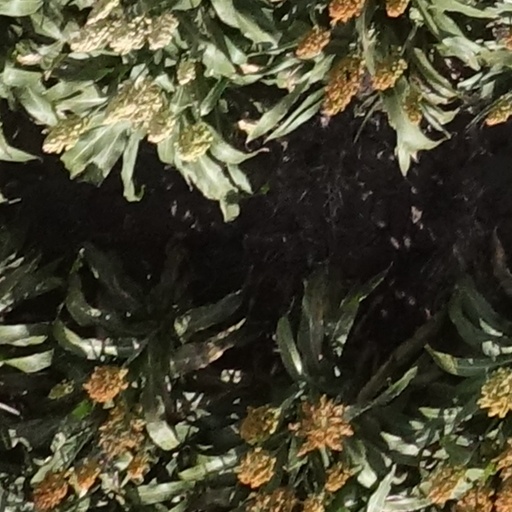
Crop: sorghum